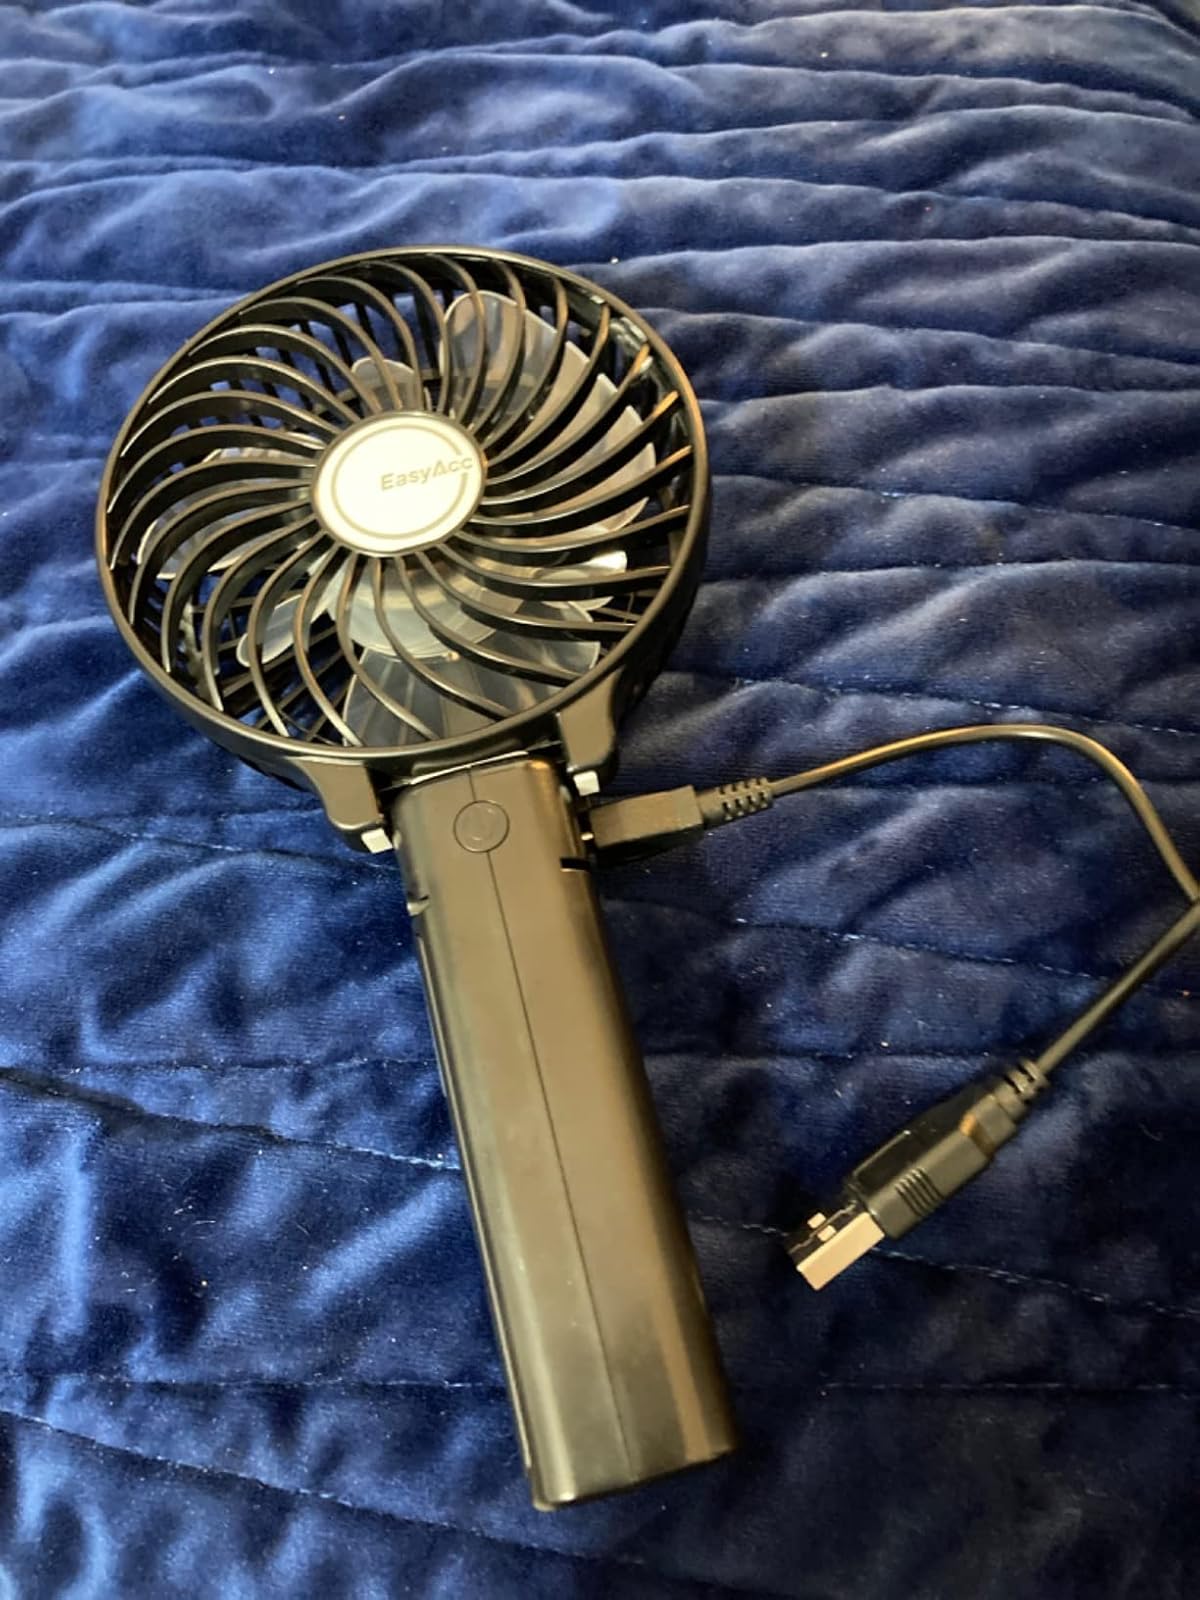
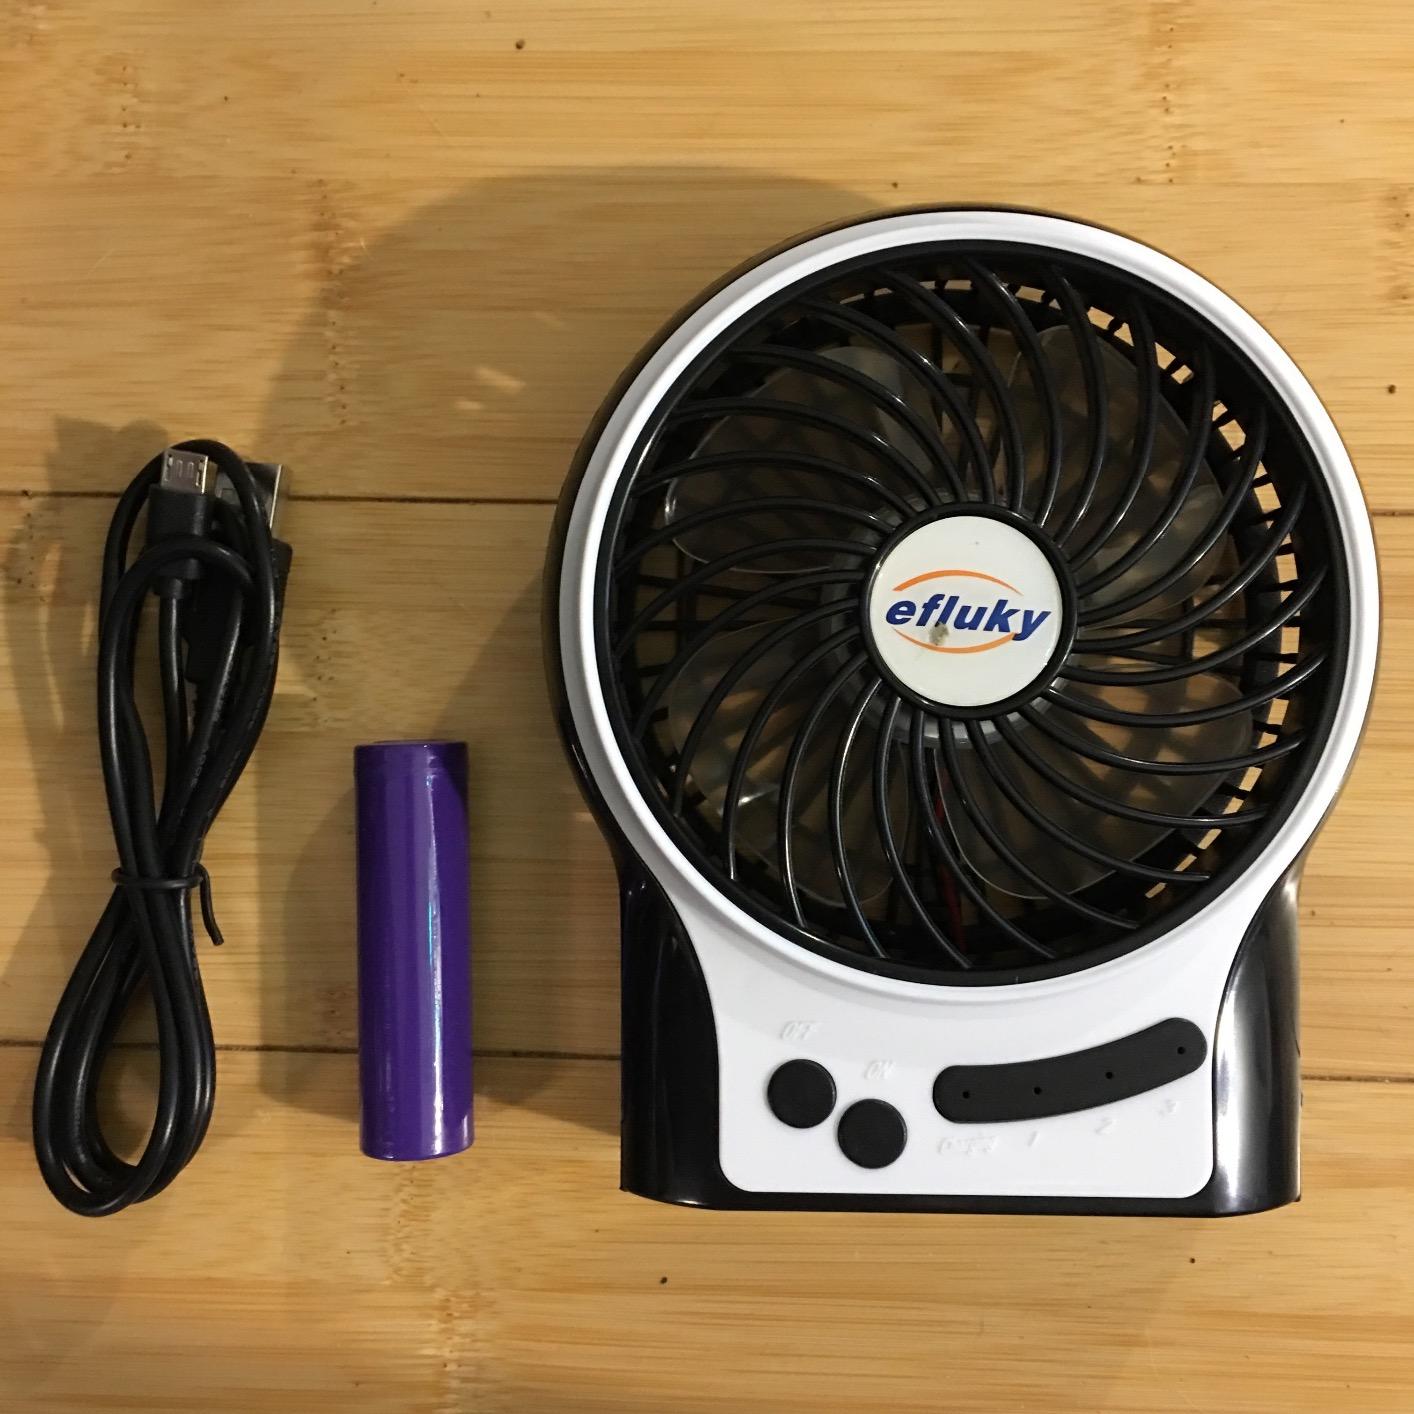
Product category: fan
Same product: no